Dili

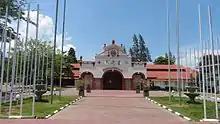
Former Market Hall built by the Portuguese

From 1788 to 1790, a civil war broke out between the governor in Dili and an official based in Manatuto, which was resolved upon the arrival of a new governor. In response to Dutch provocations, a permanent military force was established in 1818. Some Europeans settled in Lahane to the south, beyond the wetland area. Significant construction was undertaken under governor , who arrived in 1834 and rebuilt the settlement along a grid. This saw expansion along the coast, but also southwards as the wetlands between the original city and Lahane were channelised and drained. A road extended to Lahane and Dare. The rebuilding saw the settlement being centred on its port, with the immediate port area containing trade facilities, church buildings, military buildings, government buildings, the residence of the governor and his deputy, a residence for a representative of the Motael kingdom, and a residence for the Queen of Manatuto. Of these, only the church and the Finance Deputy's house used masonry. To the east of this core was Bidau and a Chinese settlement, to the west was the main settlement of the Motael kingdom.